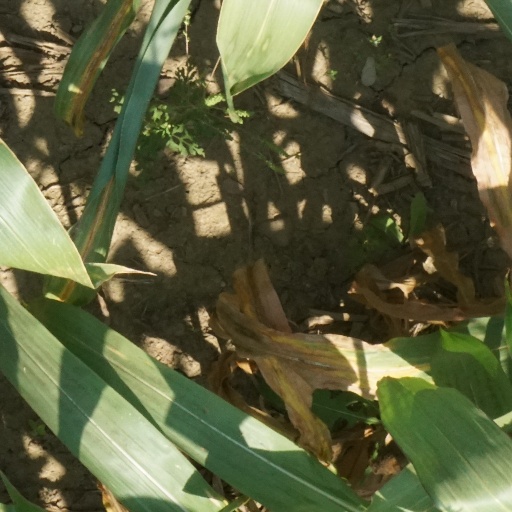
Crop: maize; corn